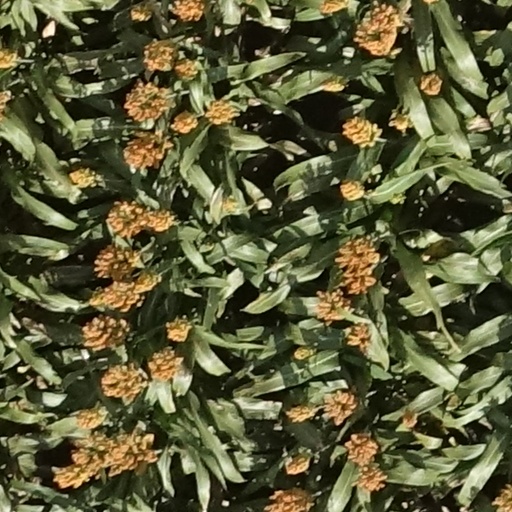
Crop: sorghum